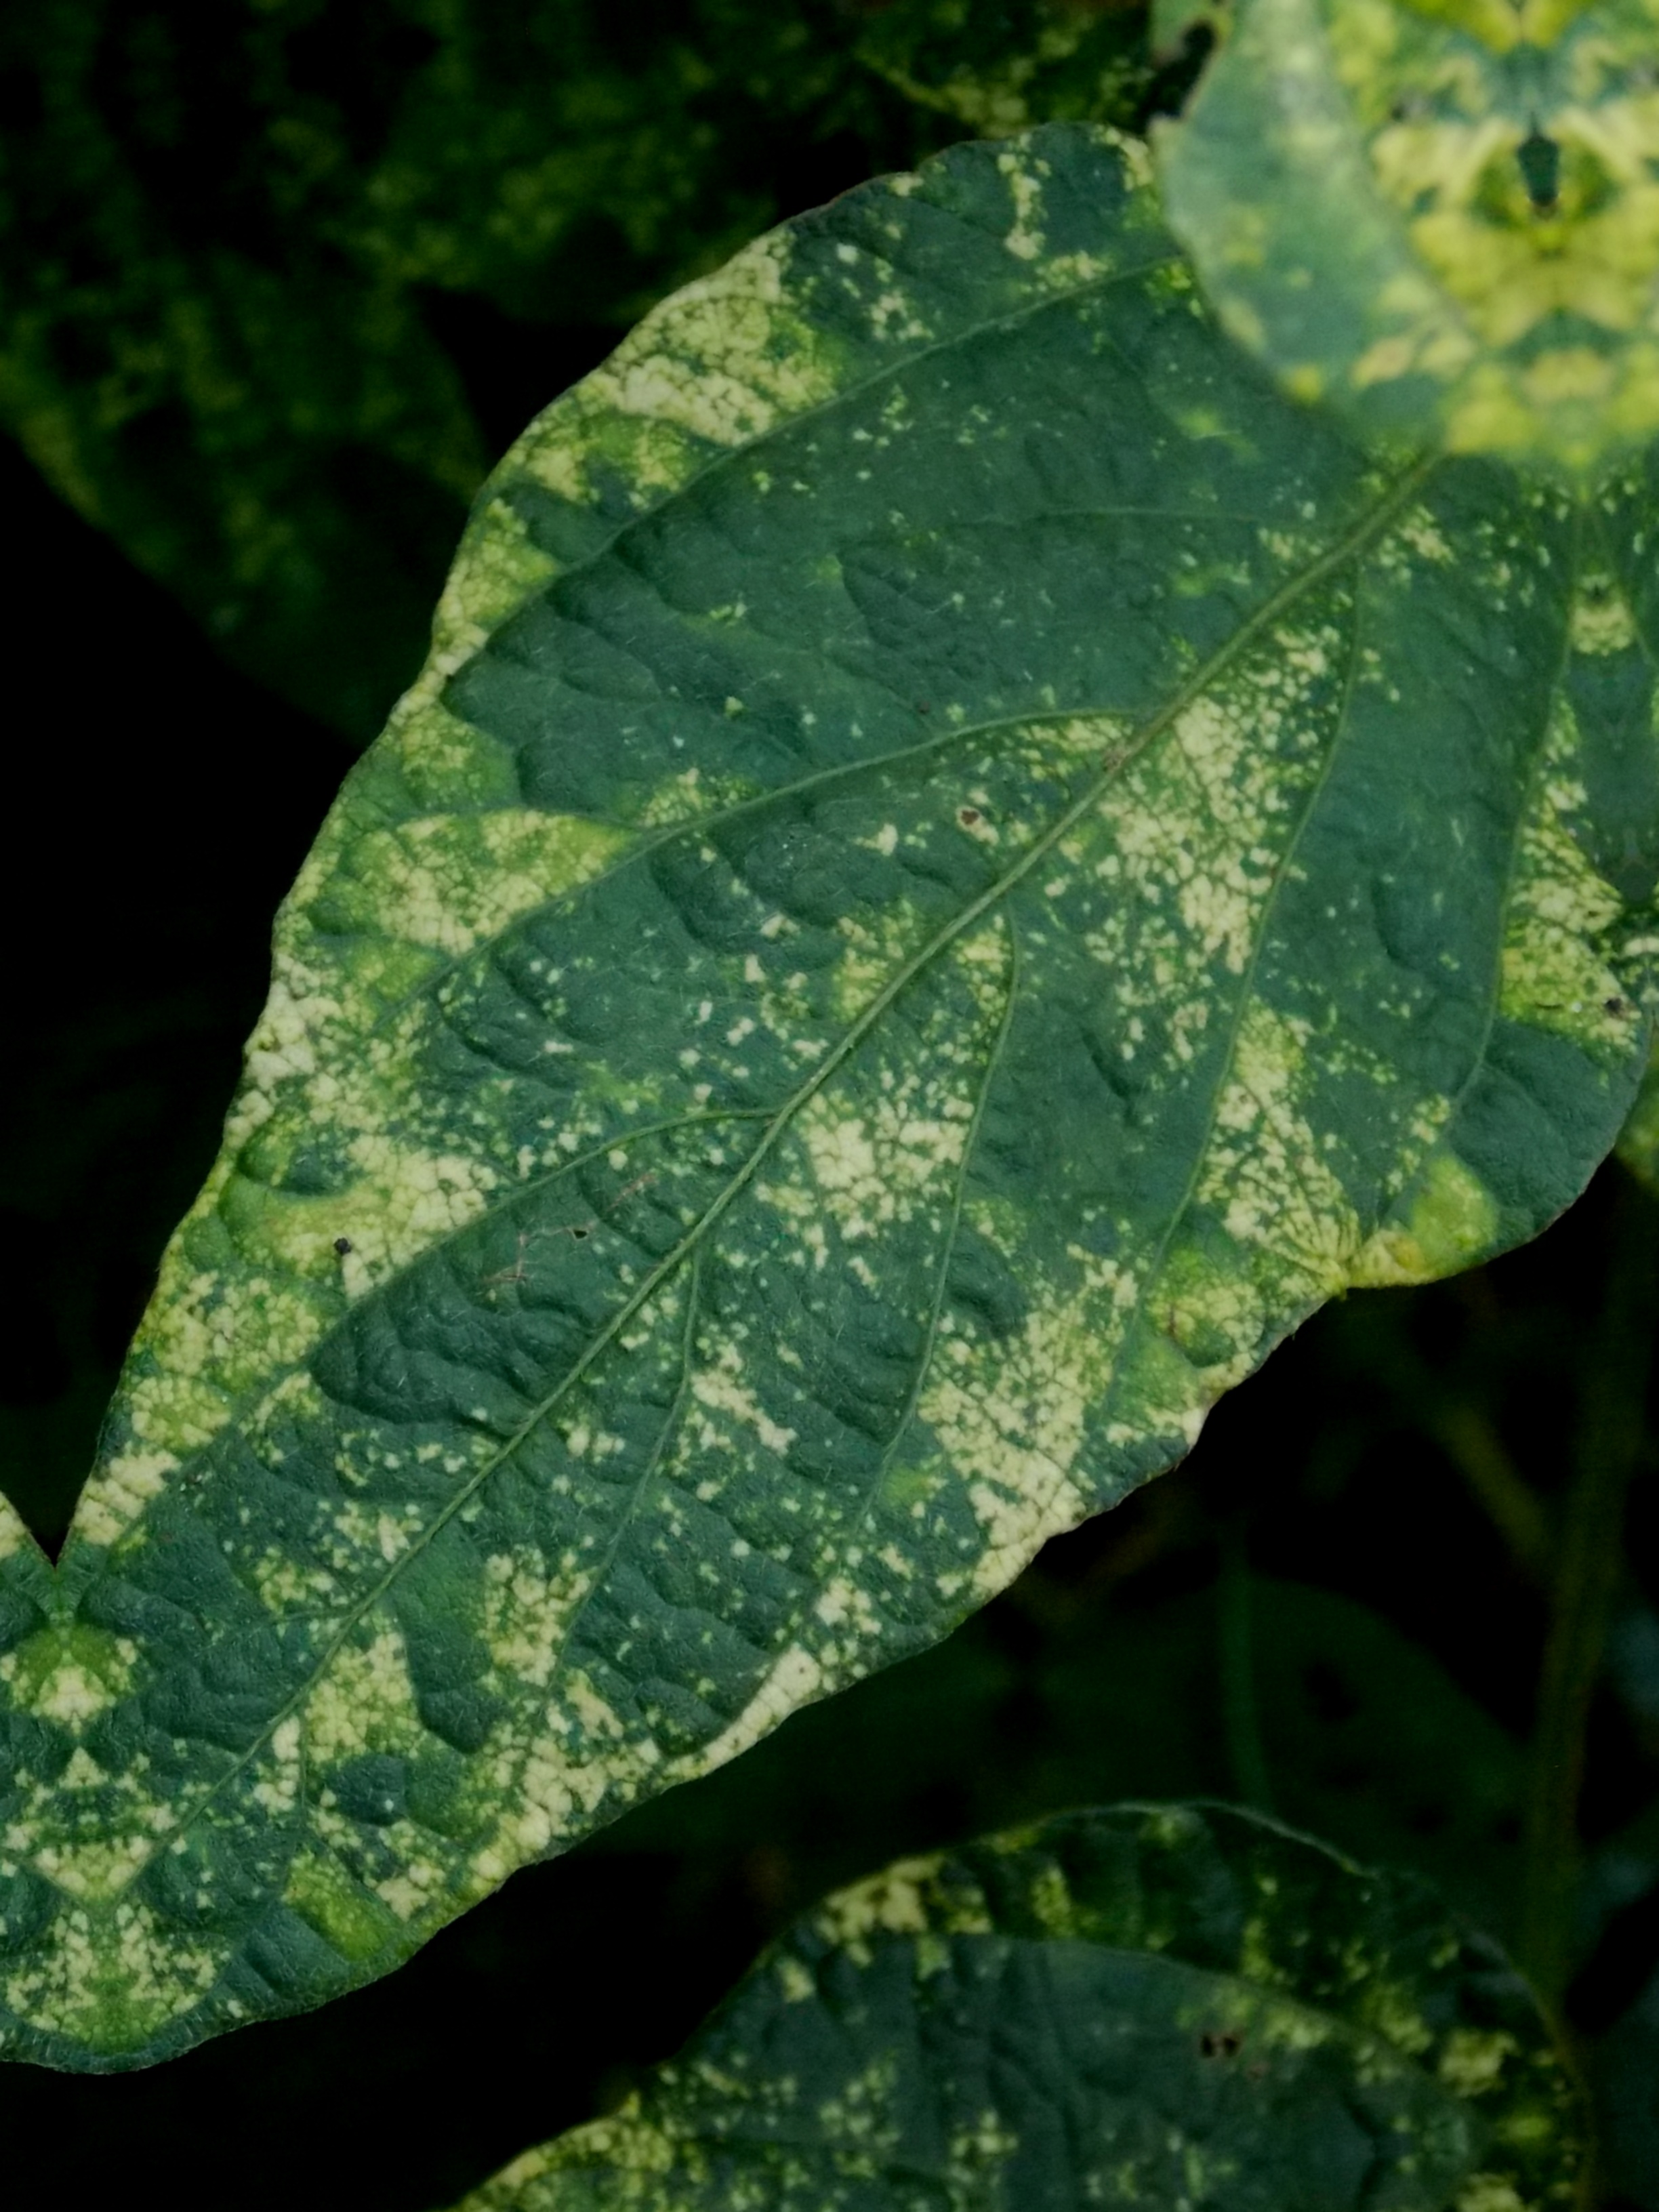
Label: Disease